MacGillivray, South Australia

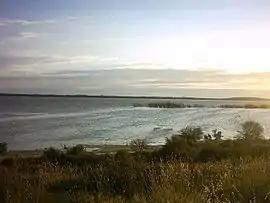
Murray Lagoon

MacGillivray is a locality in the Australian state of South Australia located on the south coast of Kangaroo Island overlooking the body of water known in Australia as the Southern Ocean and by international authorities as the Great Australian Bight. It is located about southwest of the state capital of Adelaide and about south of the municipal seat of Kingscote.